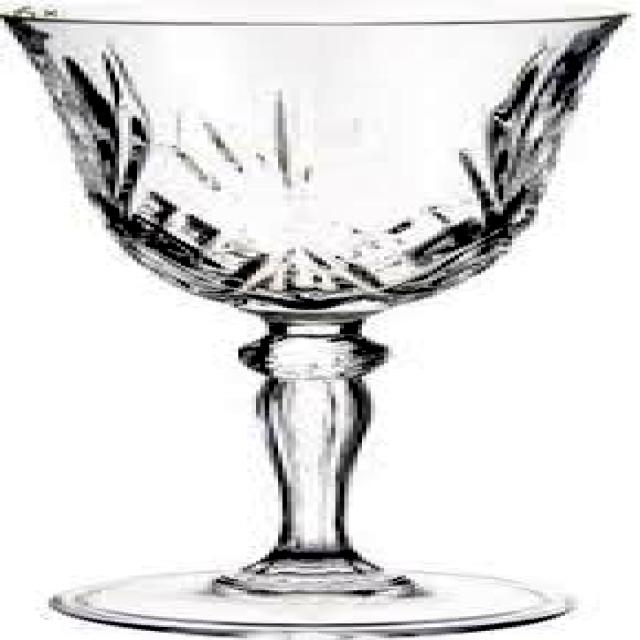
Label: Glass